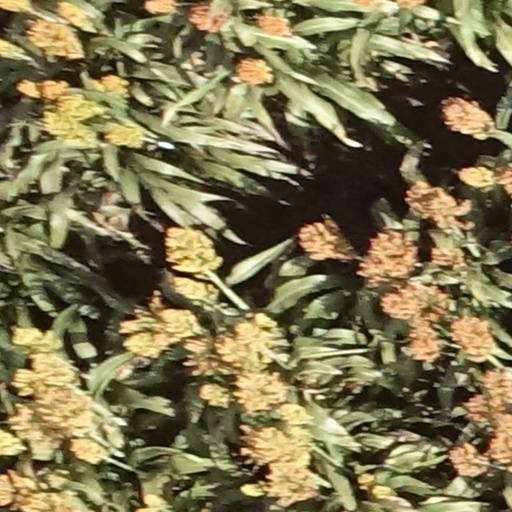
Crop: sorghum